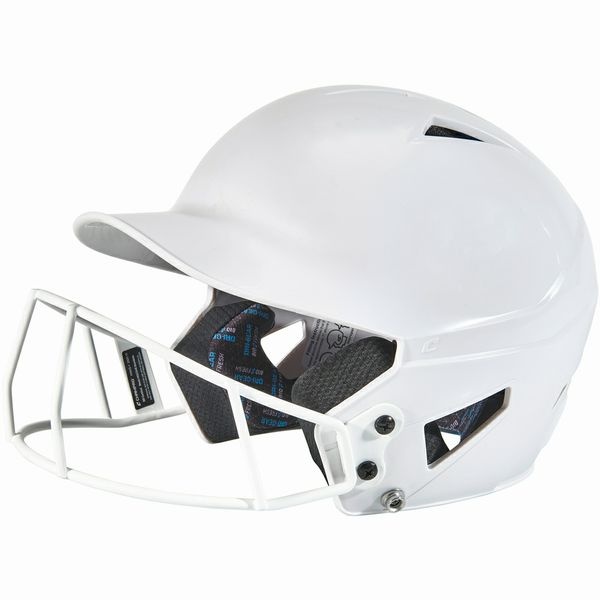
New Champro HX Rookie Fastpitch Batting Helmet w/ Facemask Youth Size Small
Brand: Champro
CHAMPRO® exclusive design maximizes airflow and visibility Weight-optimized shell with impact foam for ideal fit and feel BioFresh/DRI-GEAR® moisture wicking pad liner Meets NOCSAE standard All sizes include HXMS facemask Solid color uncoated finish Brand = CHAMPRO Size = Small Color = White Item Number: 2-2739 Item ID: 164356 Category: Helmet
Category: Sporting Goods > Athletics > Baseball & Softball > Baseball & Softball Protective Gear > Baseball & Softball Batting Helmets